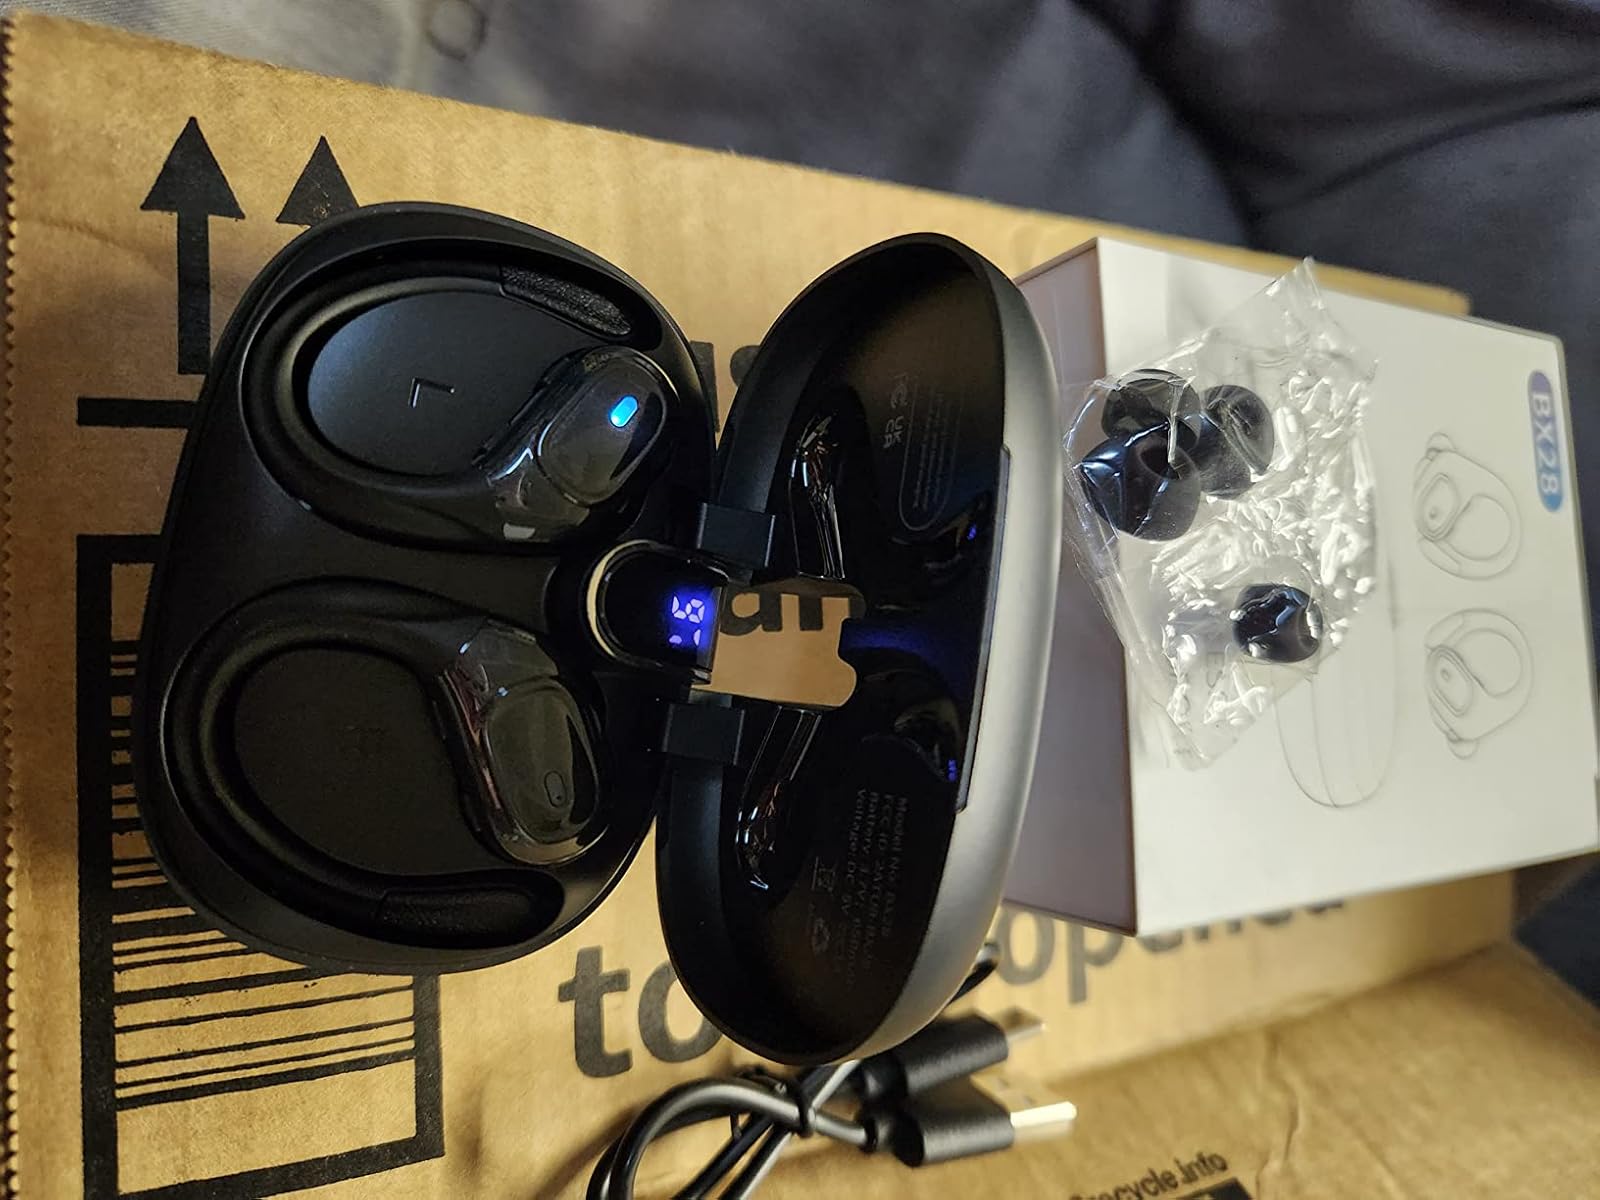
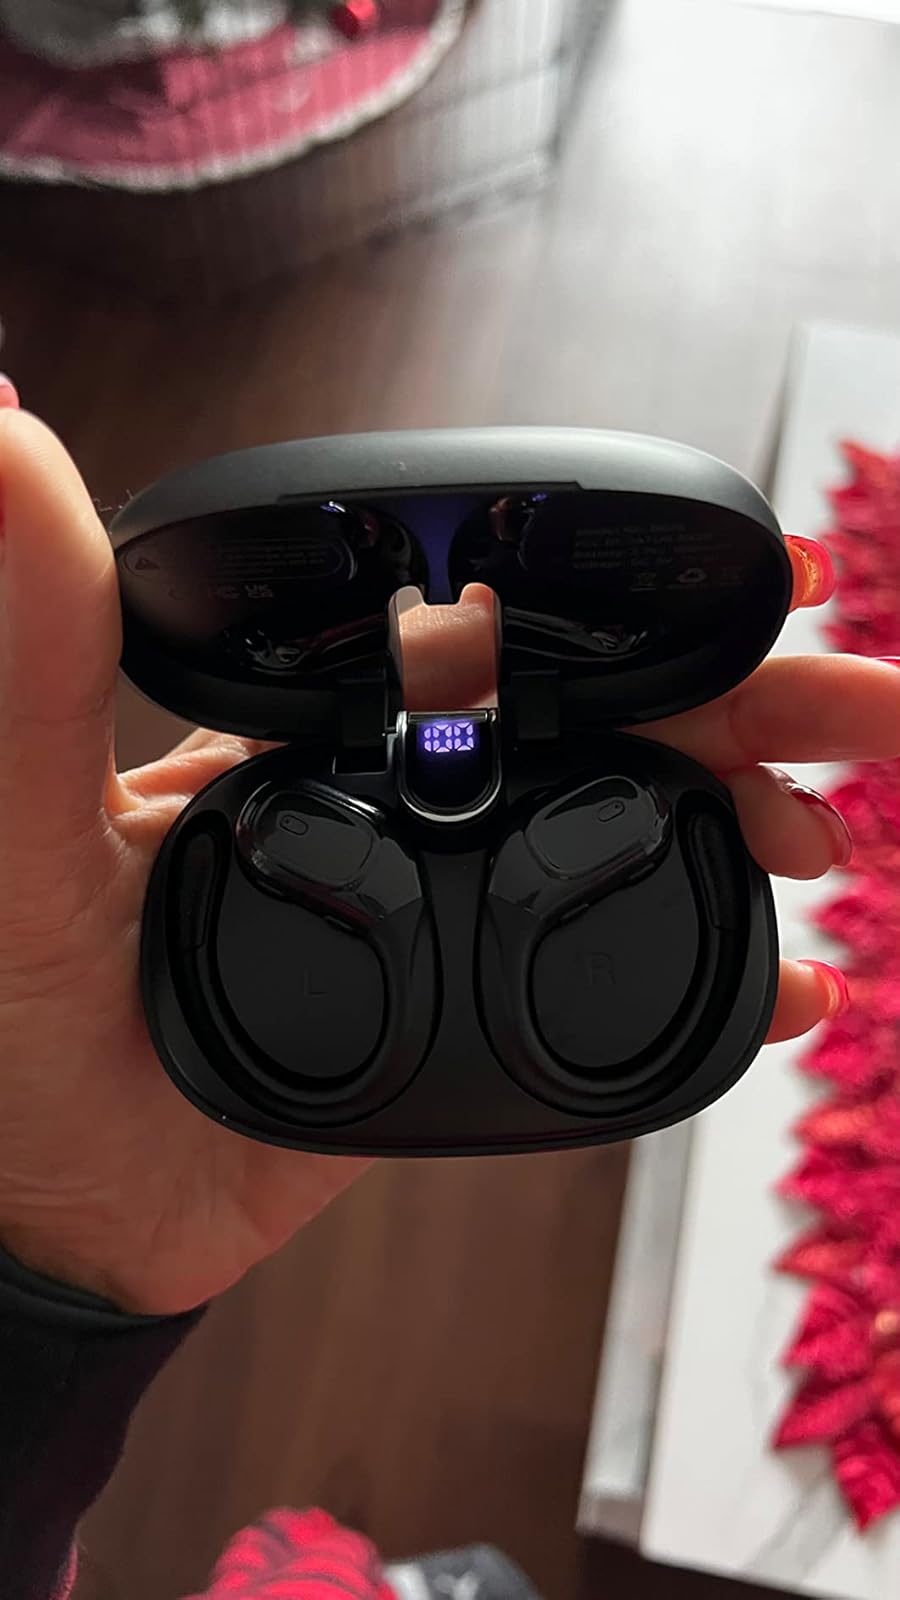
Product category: earbuds
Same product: yes